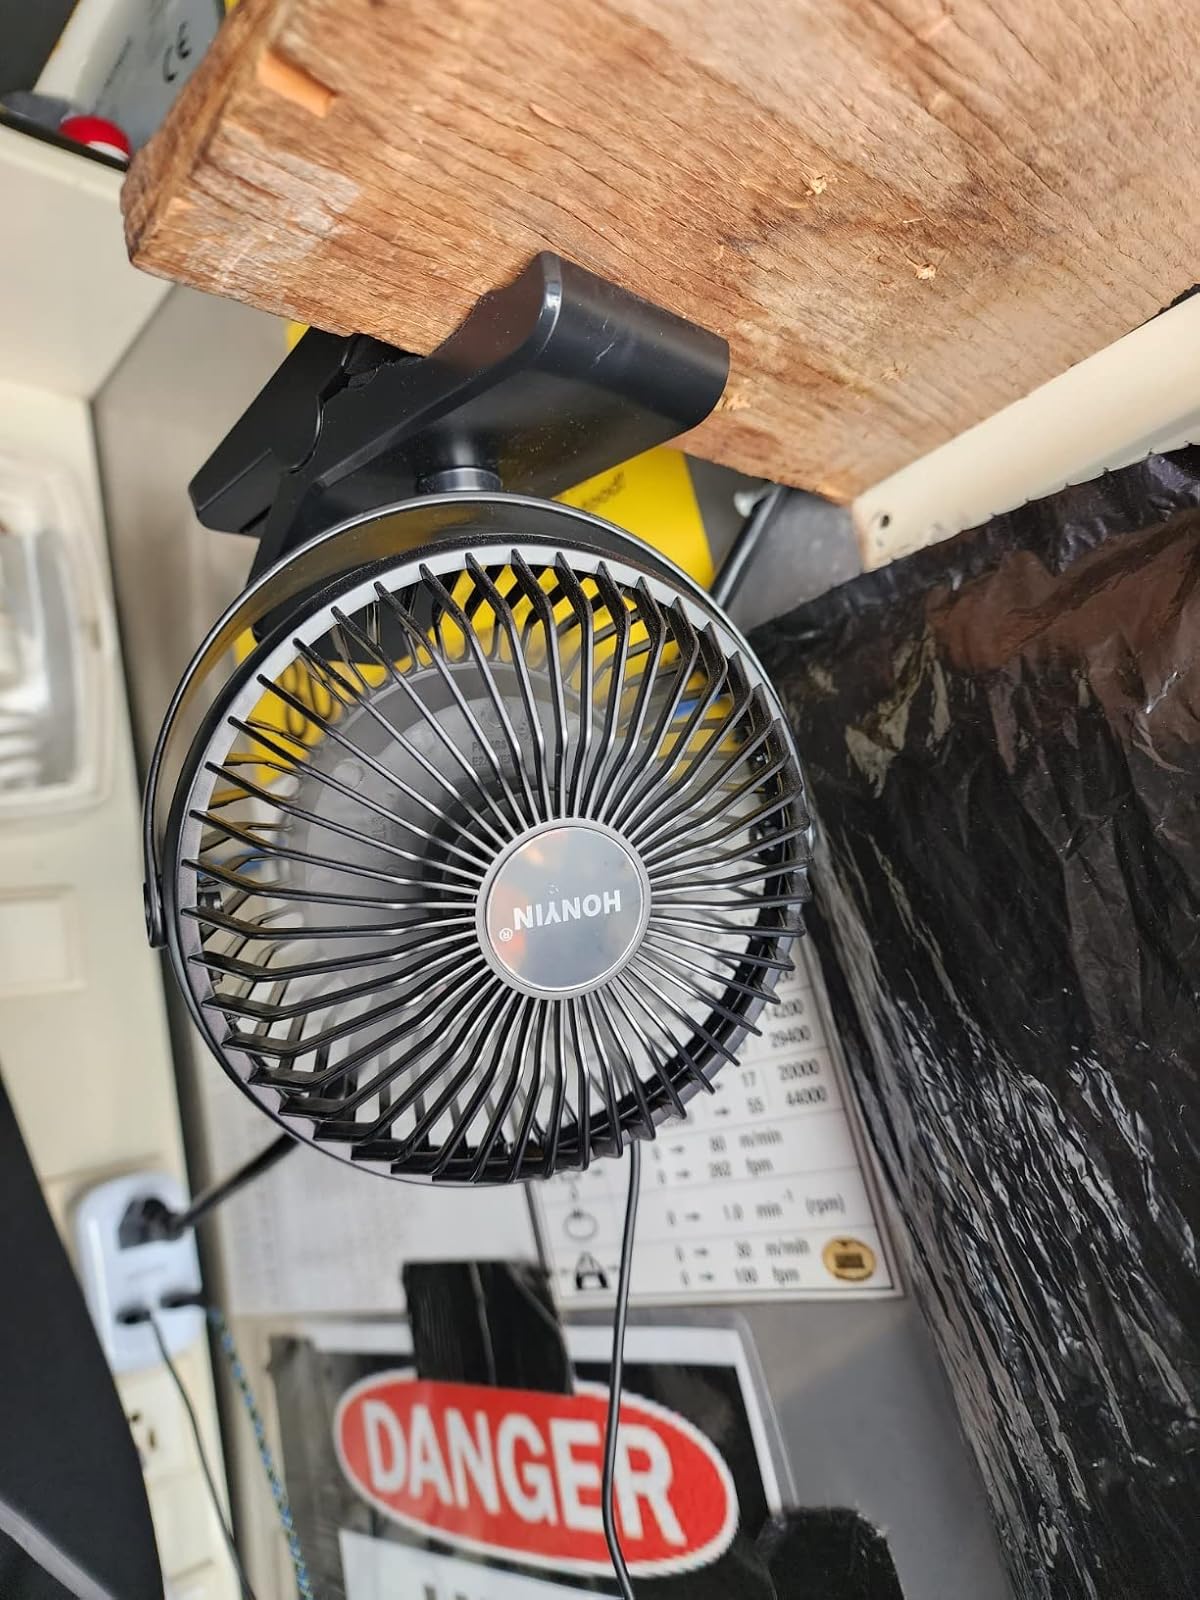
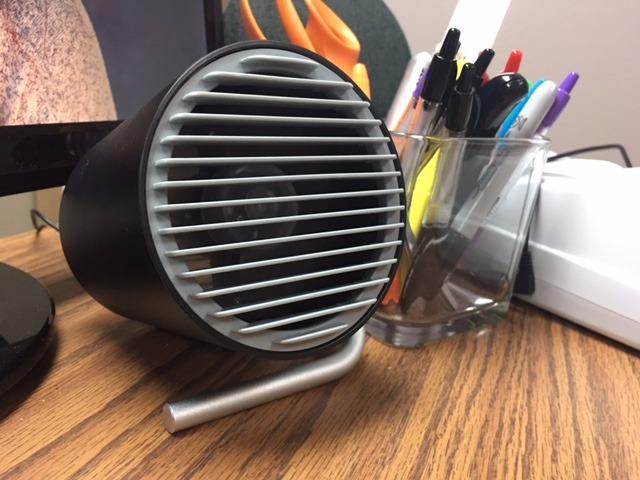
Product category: fan
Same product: no